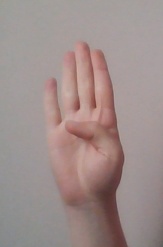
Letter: kaaf